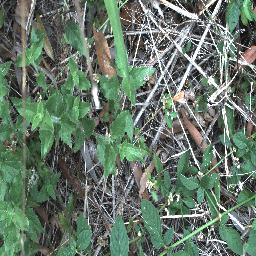
Label: siam_weed